Ilse DeLange

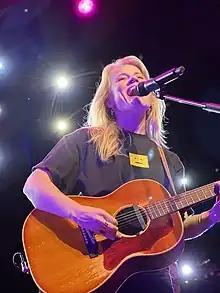
Ilse DeLange during her 2021 clubtour in The Hague.

Due to the success of The Common Linnets was DeLange able to set up a country festival in The Netherlands. An idea she had for over two years. The festival got named 'Tuckerville' (a Tucker is someone from Twente, DeLanges home region). In 2014, the first edition of the festival took place in De Grolsch Veste in Enschede in the region Twente. Almost 30.000 people visited the festival. This was the last time The Common Linnets performed in official setting. After this show parted Waylon with the band. Other artists that performed were De Dijk, Daniël Lohues and Tim Knol.